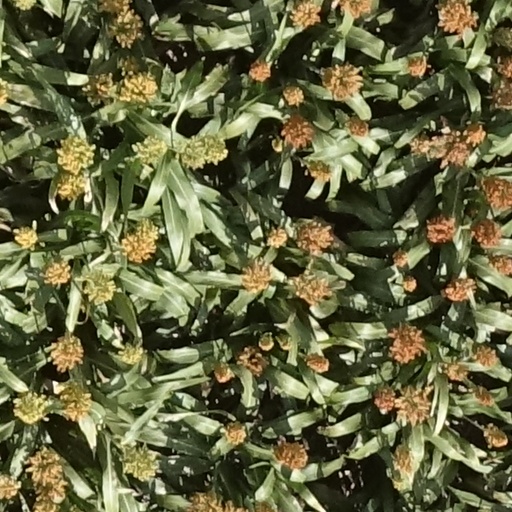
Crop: sorghum